1950 Red River flood

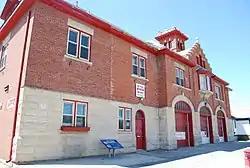
The St. Vital Fire Hall in Elm Park sheltered evacuees during the flood.

Although seasonal flooding was common, this flood surpassed the others. The north-flowing Red River was fed by flows resulting from melting of heavy snows in the winter and runoff from heavy rains in the spring. Eight dikes gave way and flooded much of Winnipeg, turning an estimated of farmland in the area into an enormous lake. More than in the Red River Valley were flooded, from Emerson to north to Greater Winnipeg. The depth of the flood waters on the farmland was between . The city turned to the Canadian Army and the Red Cross for help.